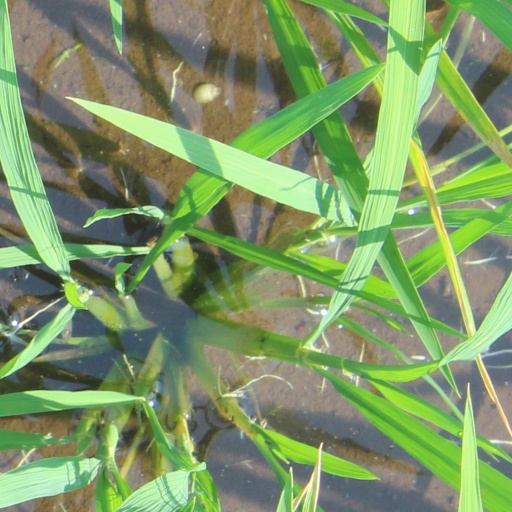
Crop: rice